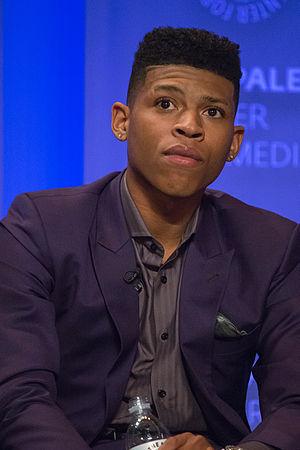
Bryshere Y. Gray alias Yazz The Greatest est un acteur et rappeur américain né le 28 novembre 1993 à Philadelphie. Il joue le rôle d'Hakeem Lyon dans la série Empire créée par Lee Daniels et Danny Strong.
Empire est une série télévisée américaine en 102 épisodes de 45 minutes créée par Lee Daniels et Danny Strong et diffusée entre le 7 janvier 2015 et le 21 avril 2020 sur le réseau Fox et au Canada en simultané sur Omni Television pour la première saison, puis une heure en avance, pour la moitié de la seconde saison sur Citytv, puis sur le service Shomi, et en simultané sur CHCH-DT à partir de la quatrième saison.